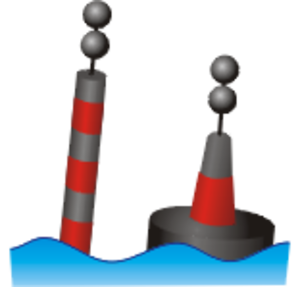
Dans le domaine maritime, le balisage désigne l'ensemble des marques ou balises fixes ou flottantes placées en mer ou à terre qui indiquent aux navires les dangers et le tracé des chenaux d'accès aux ports et abris.